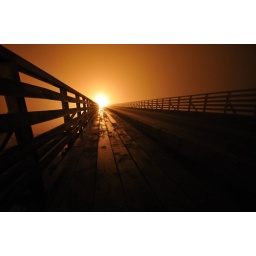
the view of the wooden bridge in Clontarf last night at 2am as the mist rolled in really heavily